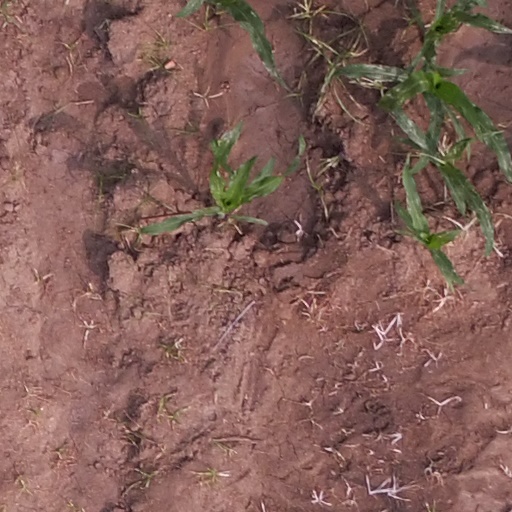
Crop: maize; corn